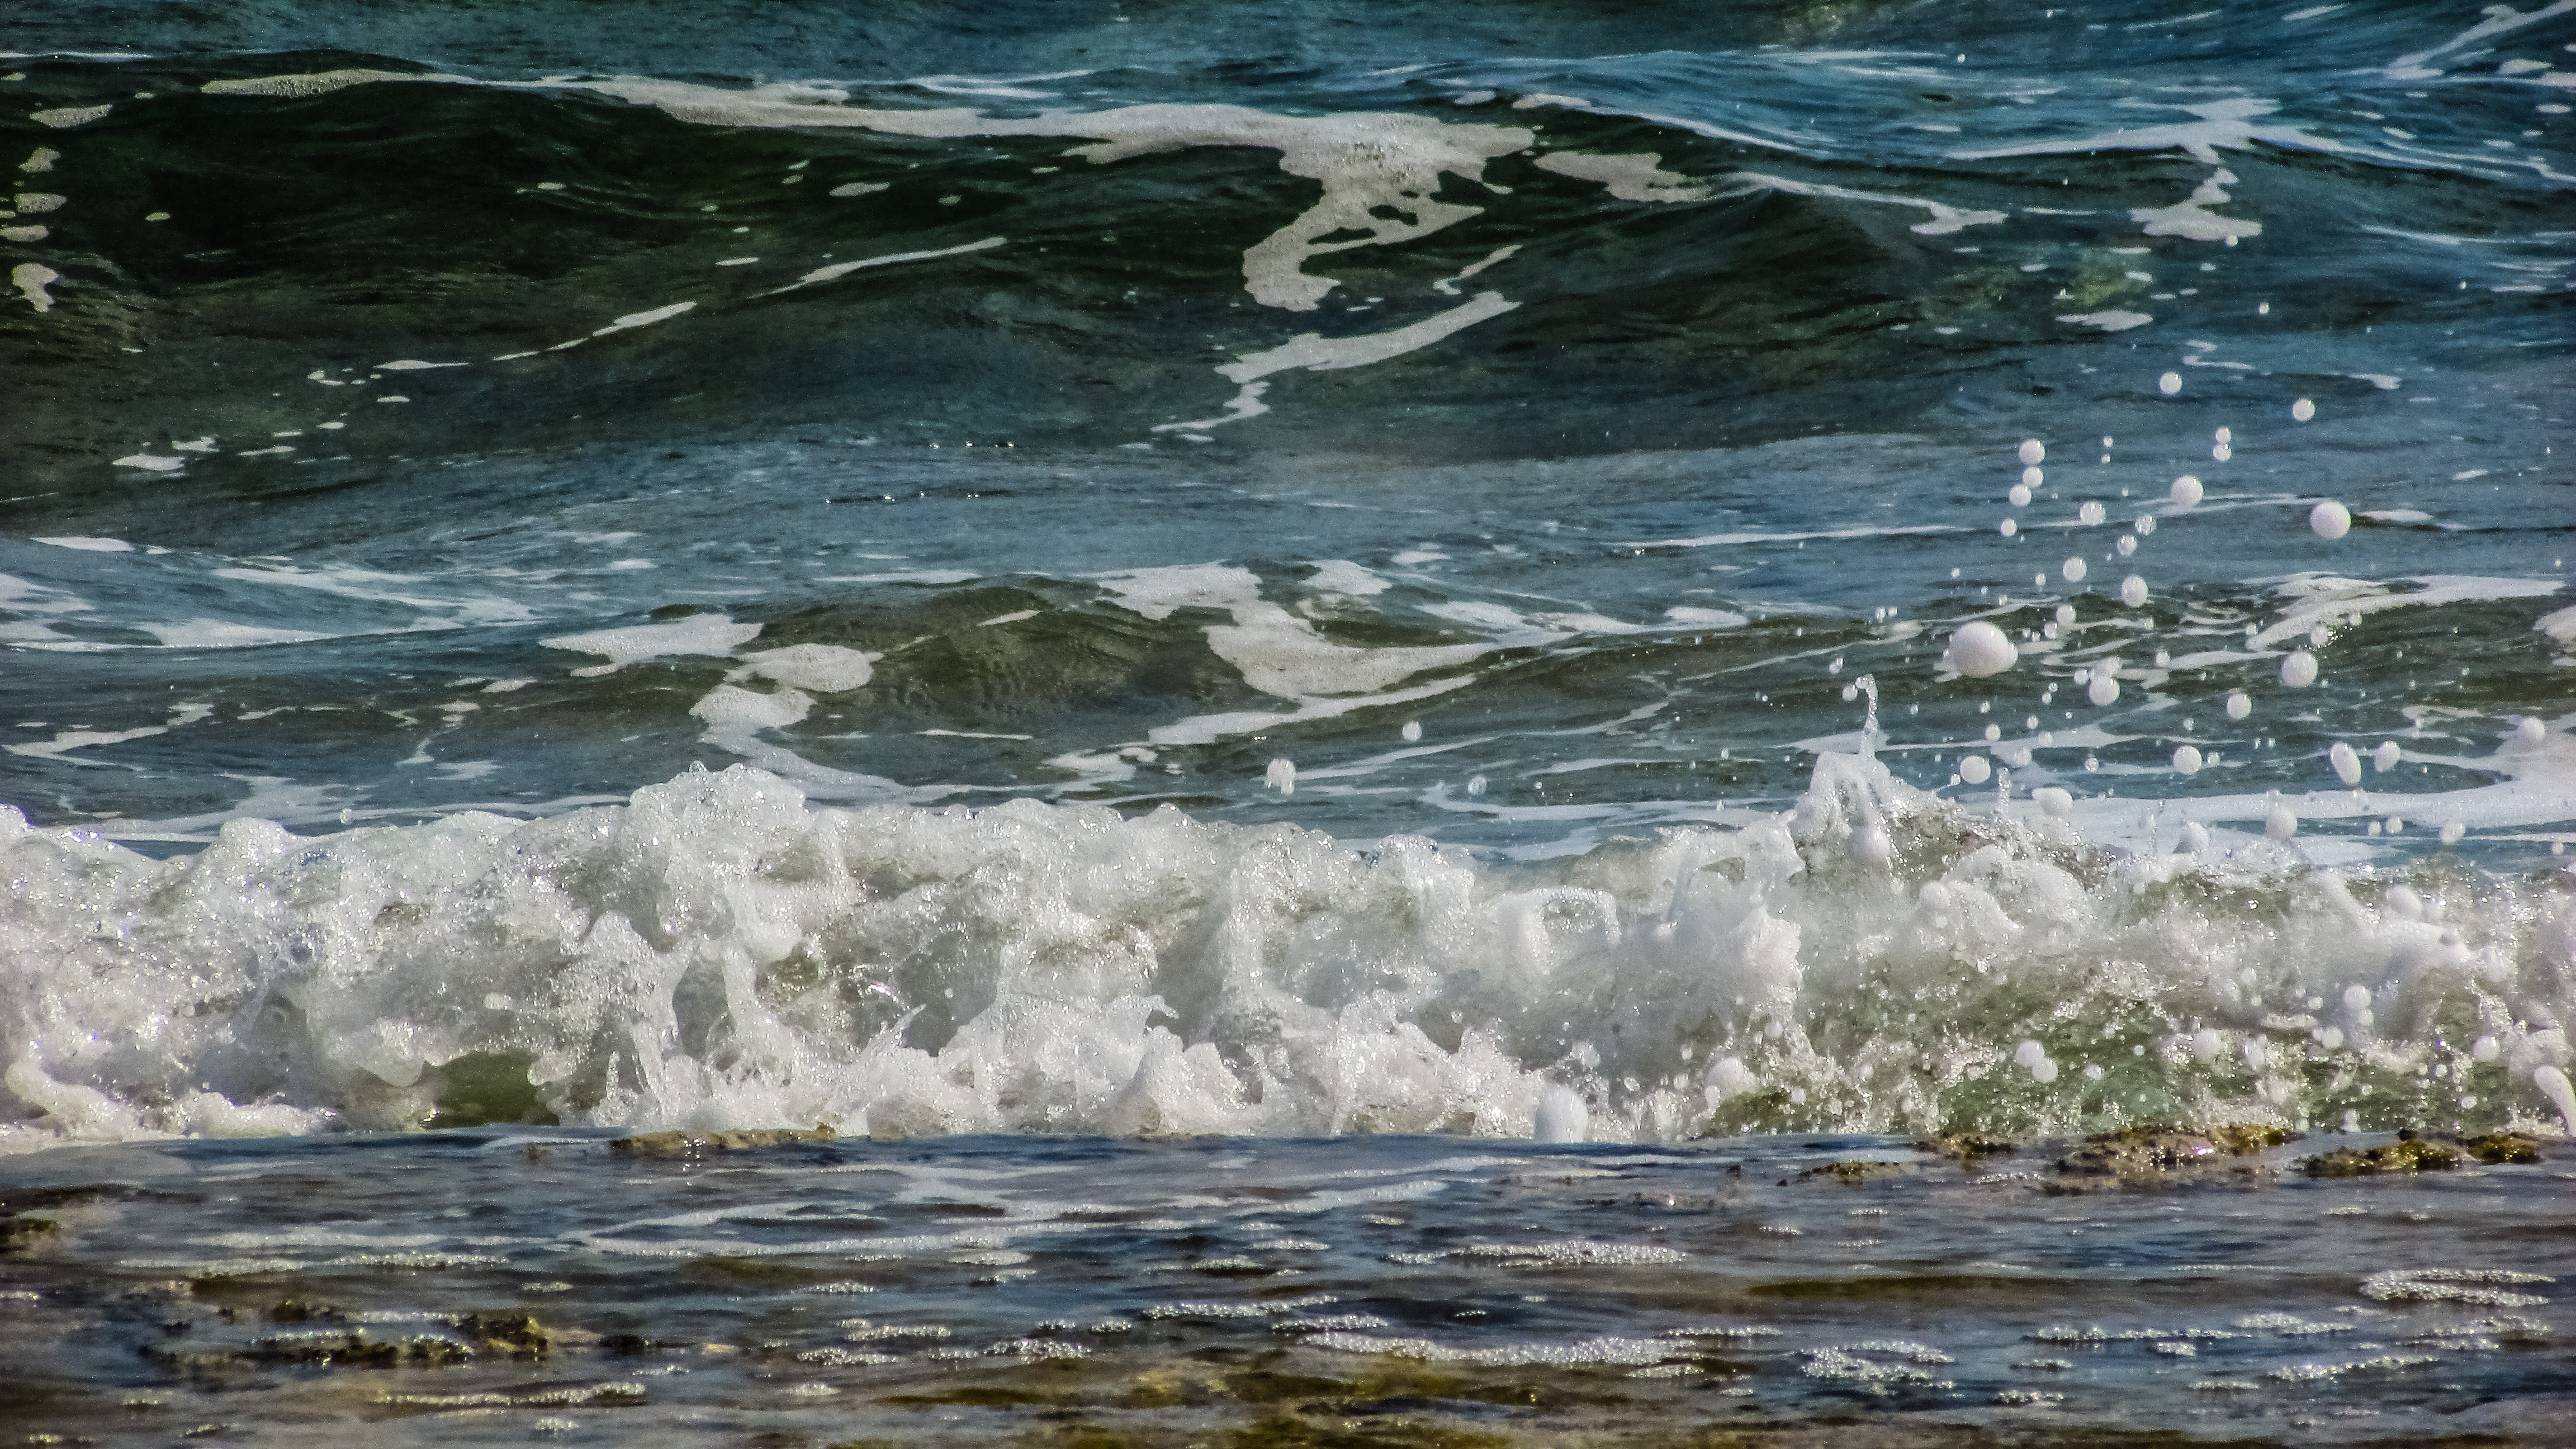
sea, coast, water, ocean, liquid, shore, wave, river, foam, splash, spray, rapid, energy, drops, bubbles, wind wave